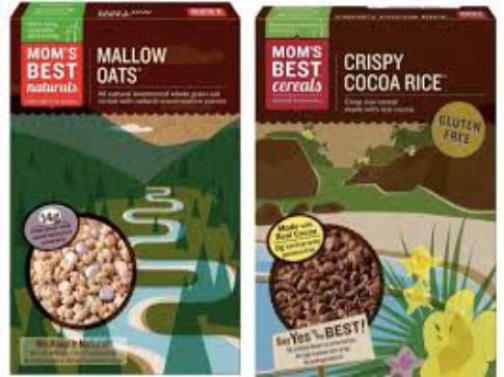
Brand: mallow oats
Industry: Food